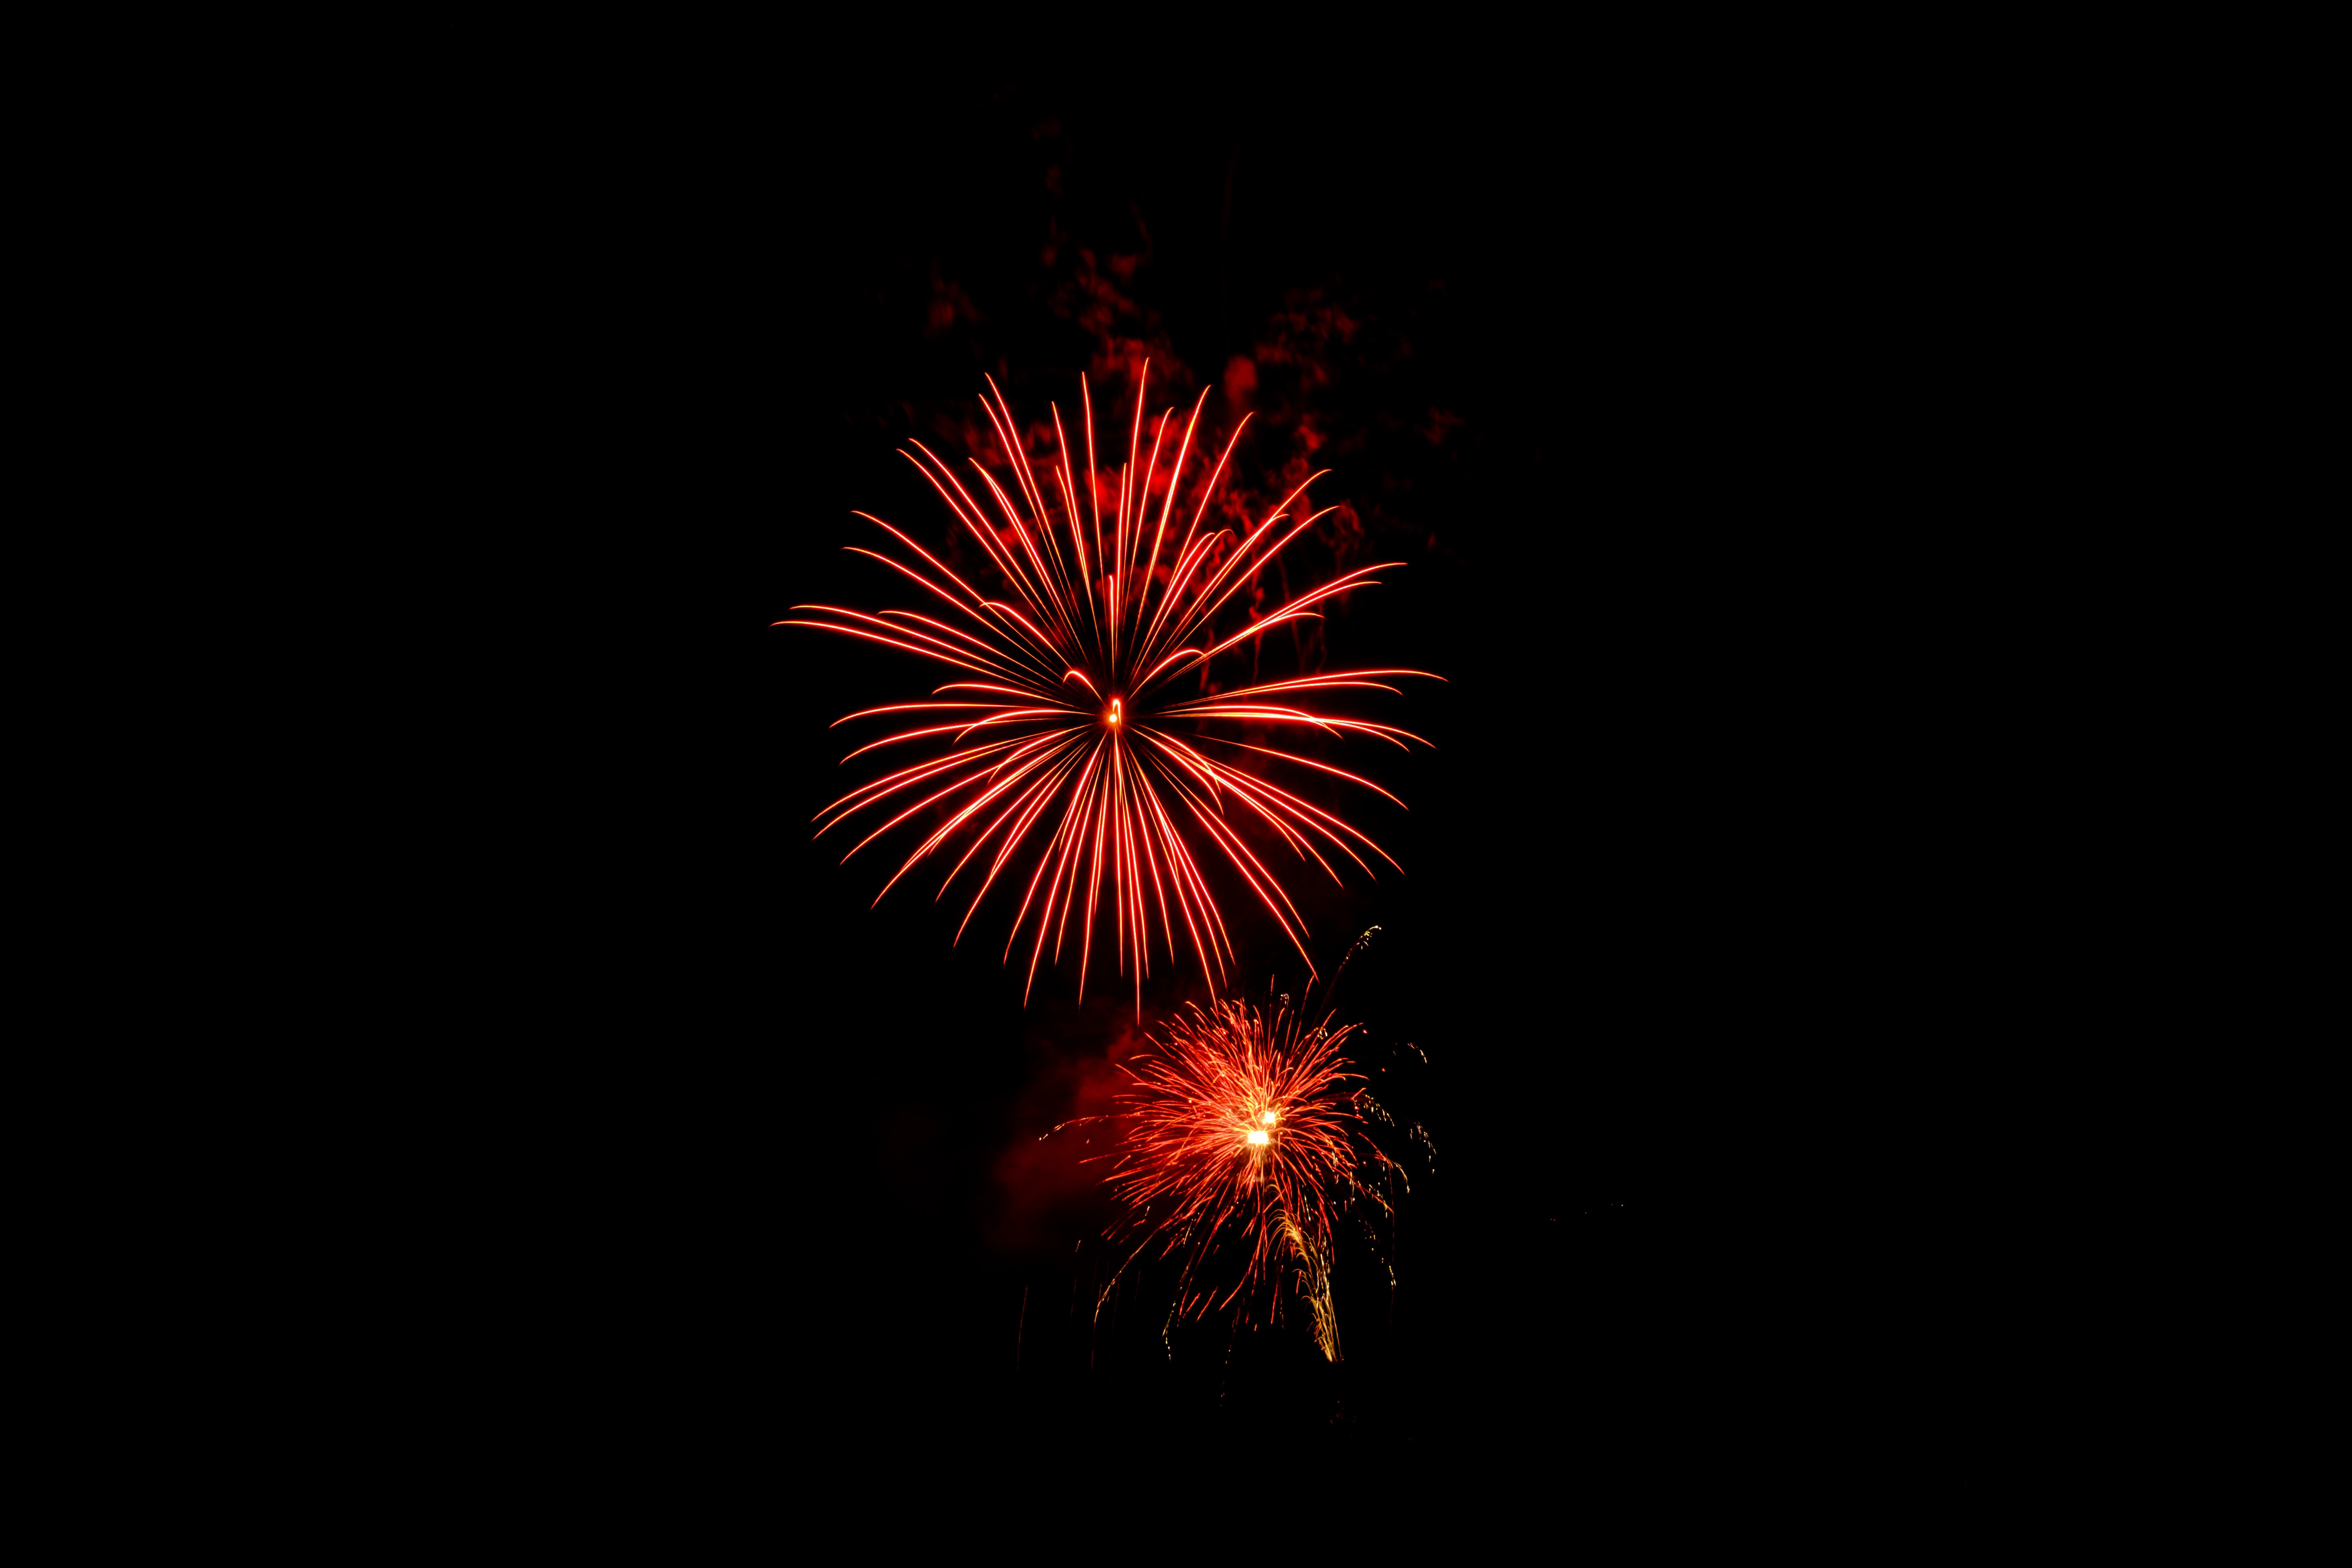
fireworks, new years day, red, darkness, midnight, sky, festival, diwali, night, event, holiday, new year's eve, fete, line, recreation, new year, space